Duke of Leinster

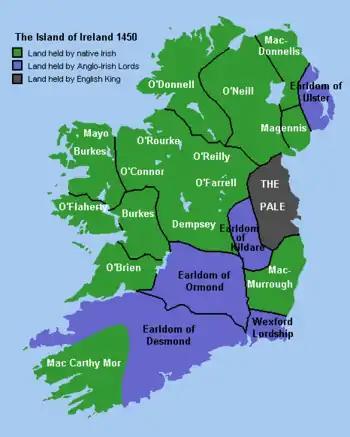
Ireland in 1450, with the Earldom of Kildare shown just southwest of the Pale

As of 2024, the 9th Duke and Marquess of Leinster and 29th Earl of Kildare is Maurice FitzGerald (born 7 April 1948). A landscape gardener by profession, he is the elder son of the 8th Duke and his second wife, Anne. He was educated at Millfield and succeeded to his father's peerages on his death in 2004. On 19 February 1972, as Earl of Offaly, he married Fiona Mary Francesca Hollick. They had three children: